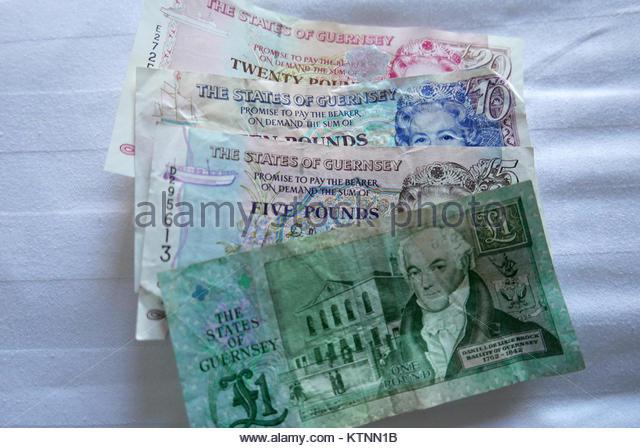
a view of bank notes of the currency meant for payment
Relation: Visible